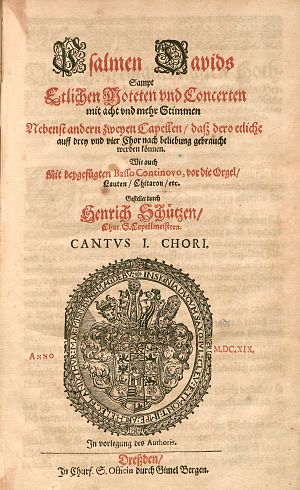
Schütz-Werke-Verzeichnis / Psalmen Davids (1619) – SWV 22-47
Titelbladet til Davidssalmerne
Schütz-Werke-Verzeichnis er en katalog over den tyske komponist Heinrich Schütz værker, udarbejdet af Werner Bittinger. Værkfortegnelsen er stort set kronologisk ordnet, det vil sige efter værkernes tilblivelsestidspunkt.